Anita Krajnc case

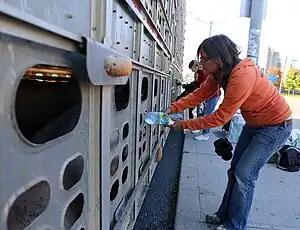
At a Toronto Pig Save vigil: Anita Krajnc giving water to pigs on their way to slaughter.

On June 22, 2015, Toronto resident Anita Krajnc gave water to pigs in a slaughter truck on the way to Fearman's Pork Inc. slaughterhouse in Burlington, Ontario. She was charged with criminal mischief, but was found not guilty on May 4, 2017.